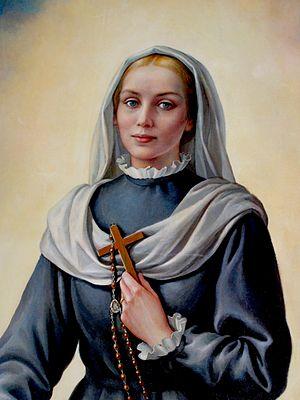
Virginie Centurione Bracelli est une laïque Italienne fondatrice des sœurs de Notre Dame du refuge du Mont Calvaire et des Filles de Notre-Dame du Mont Calvaire et reconnue sainte par l'Église catholique.
Cette liste de saints concerne les saints et les bienheureux, reconnus comme tels par l'Église catholique, ayant vécu au XVIIᵉ siècle.
Le pape Jean-Paul II a canonisé, pendant son pontificat 482 saints, au cours de 52 cérémonies de canonisation, parmi lesquelles 38 se sont déroulées au Vatican et 14 au cours des visites pastorales qu'il a effectuées hors d'Italie. En presque 27 ans de pontificat, Jean-Paul II a quasiment canonisé autant de personnes que durant les cinq derniers siècles.